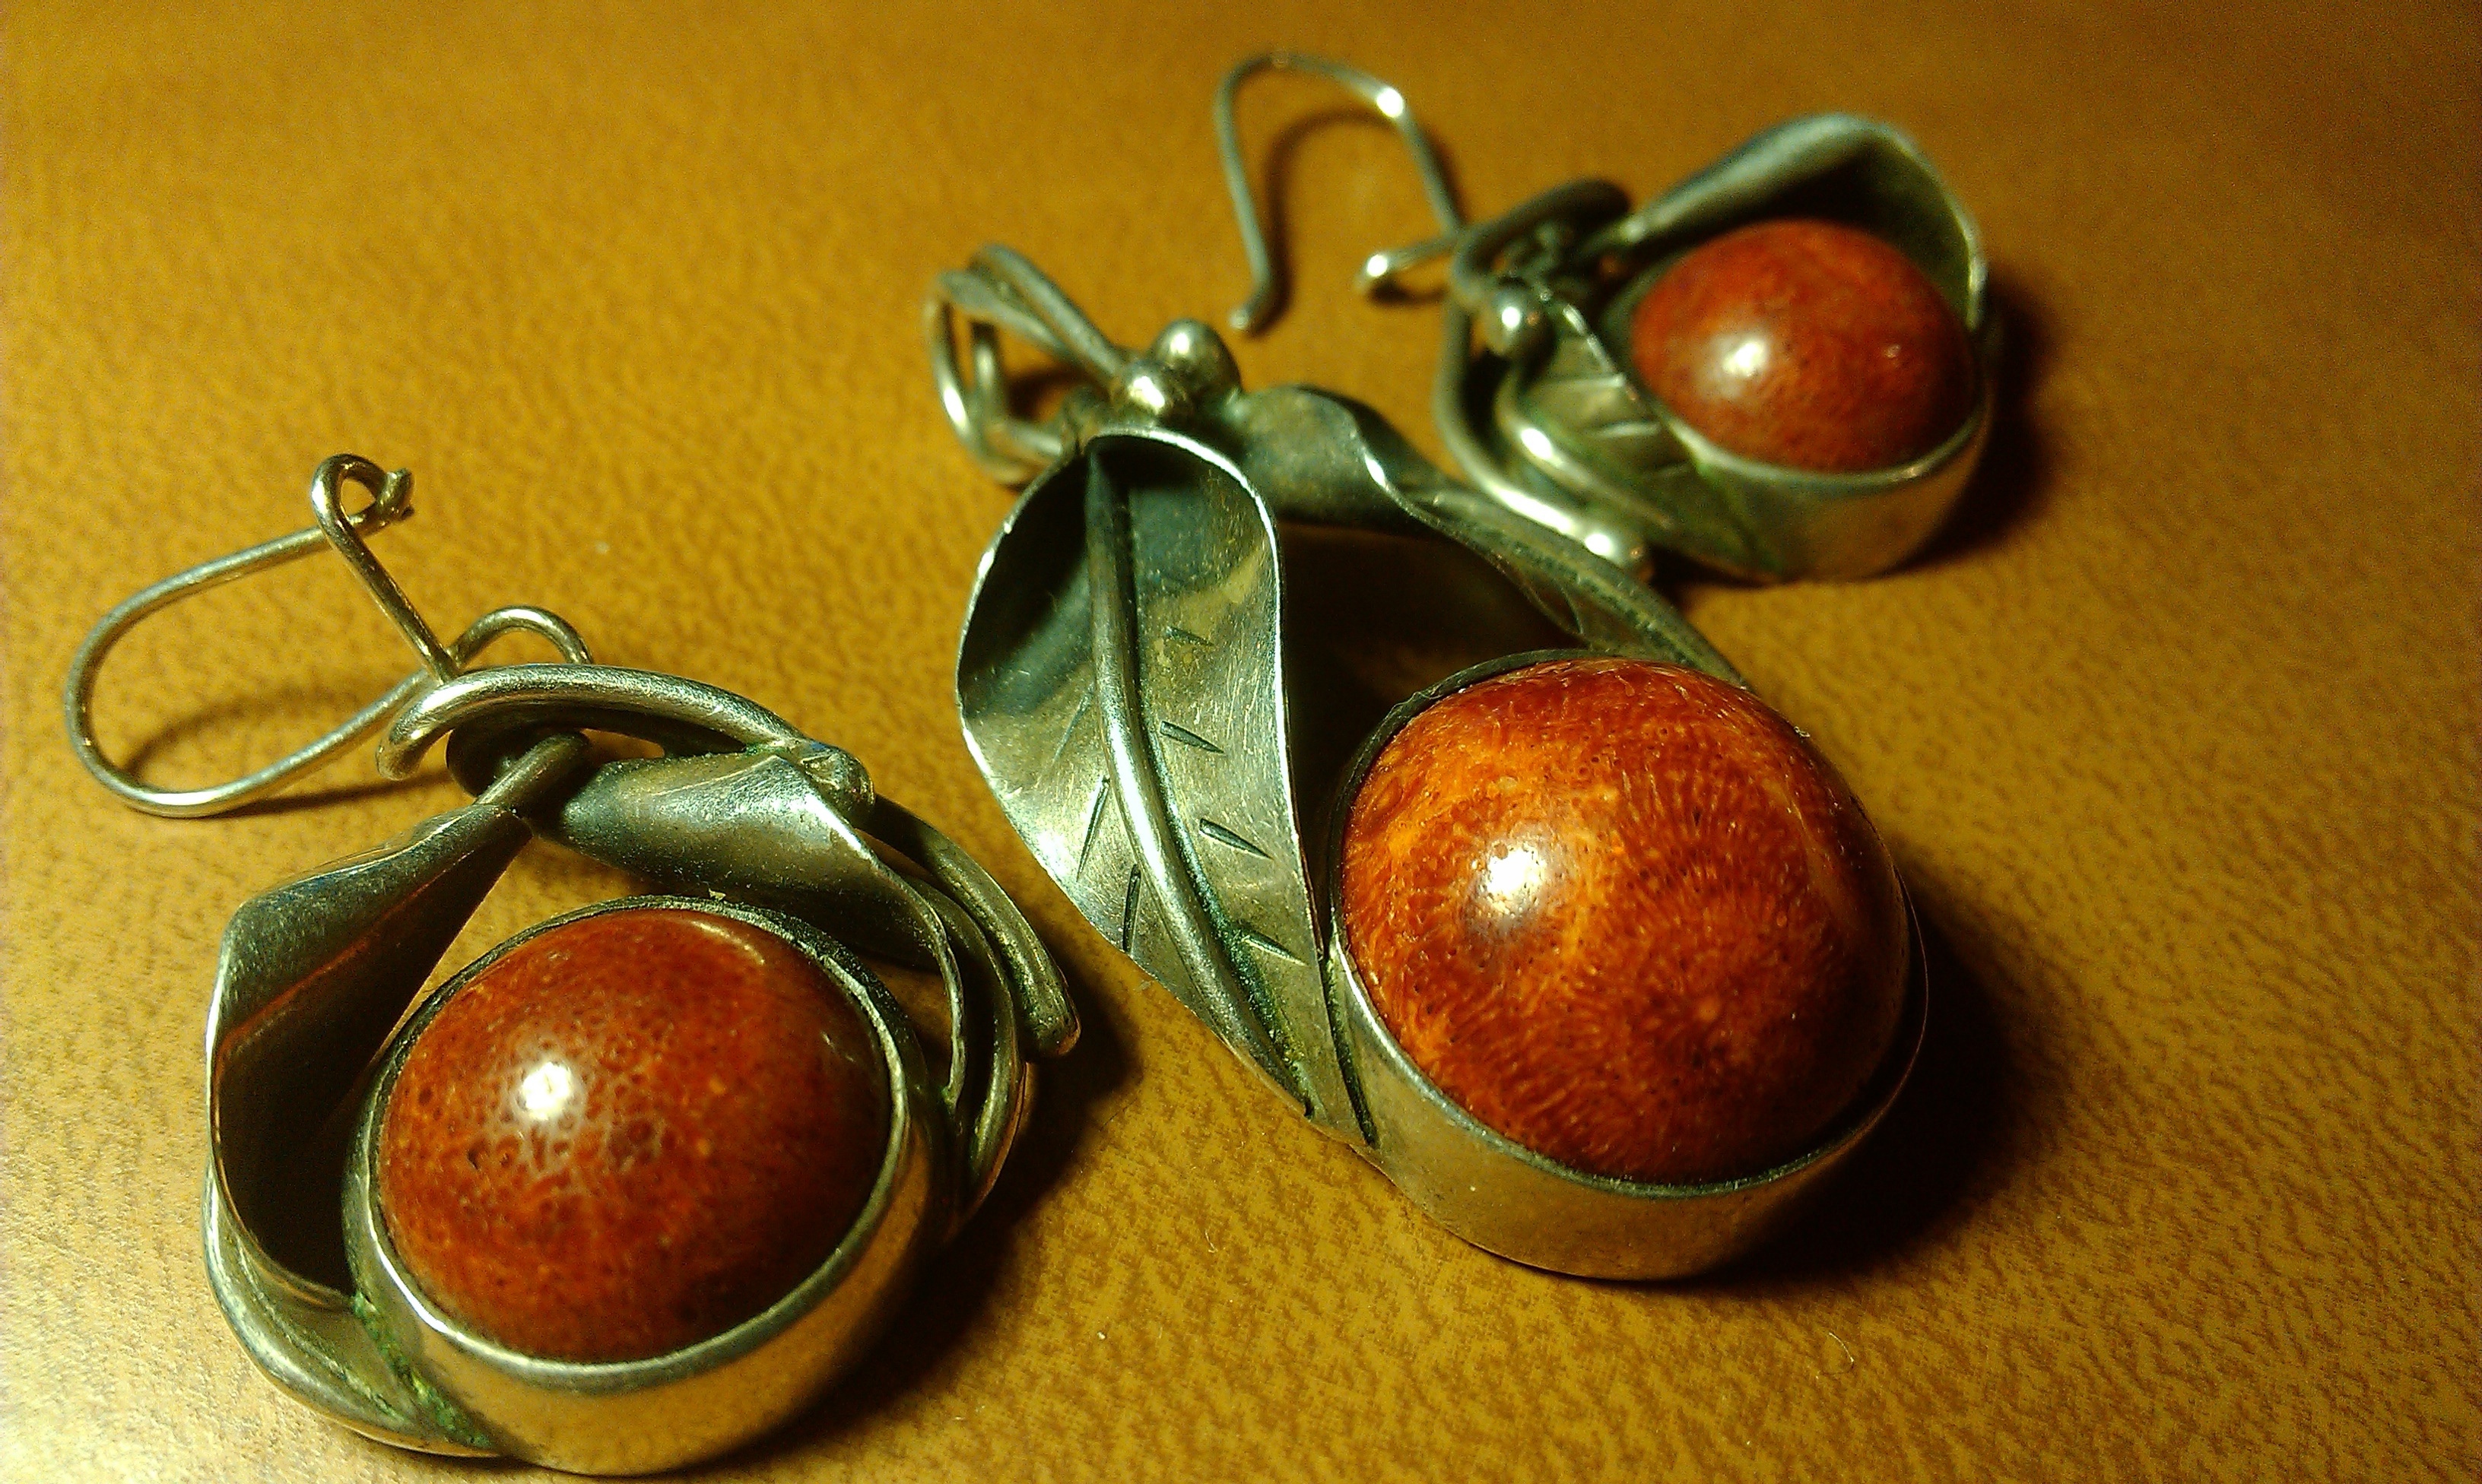
plant, woman, fruit, food, produce, fashion, set, jewelry, coral, ornament, jewellery, art, silver, earrings, style, ornaments, ms, miracle, pendant, flowering plant, locket, land plant, fashion accessory, you try to